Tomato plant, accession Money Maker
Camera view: bottom (45 deg); turntable rotation: 300 degrees
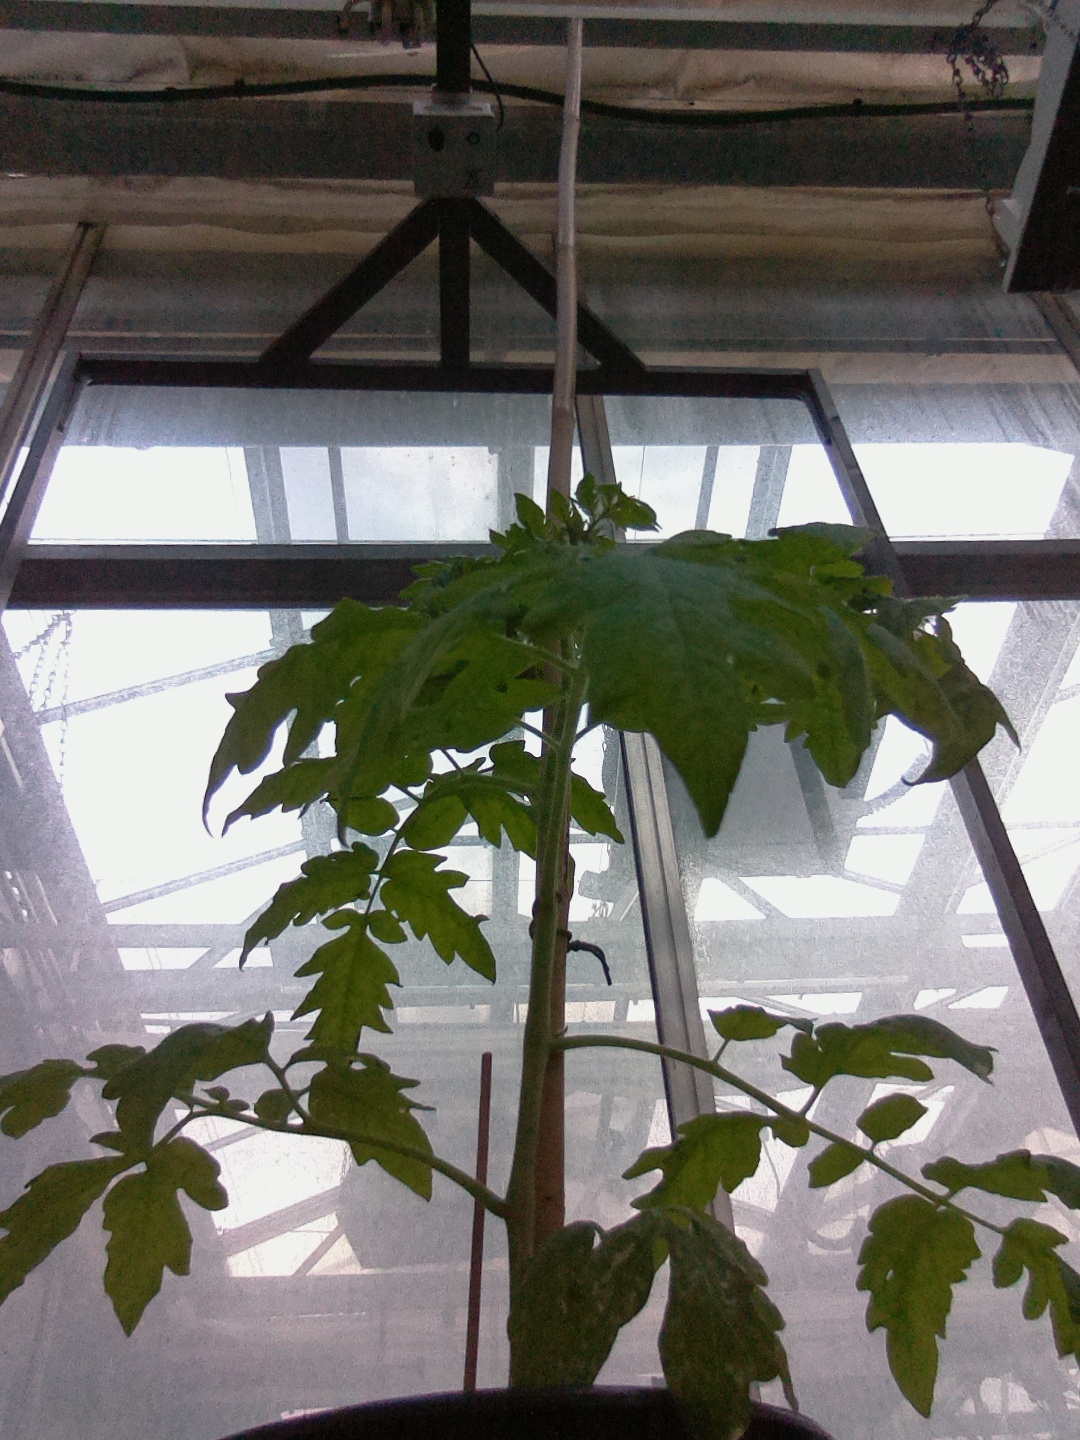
BBCH growth stage 14: 8 of true leaves visible